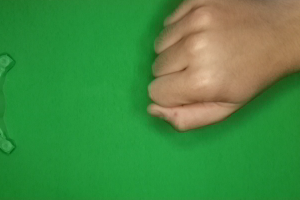
Label: rock